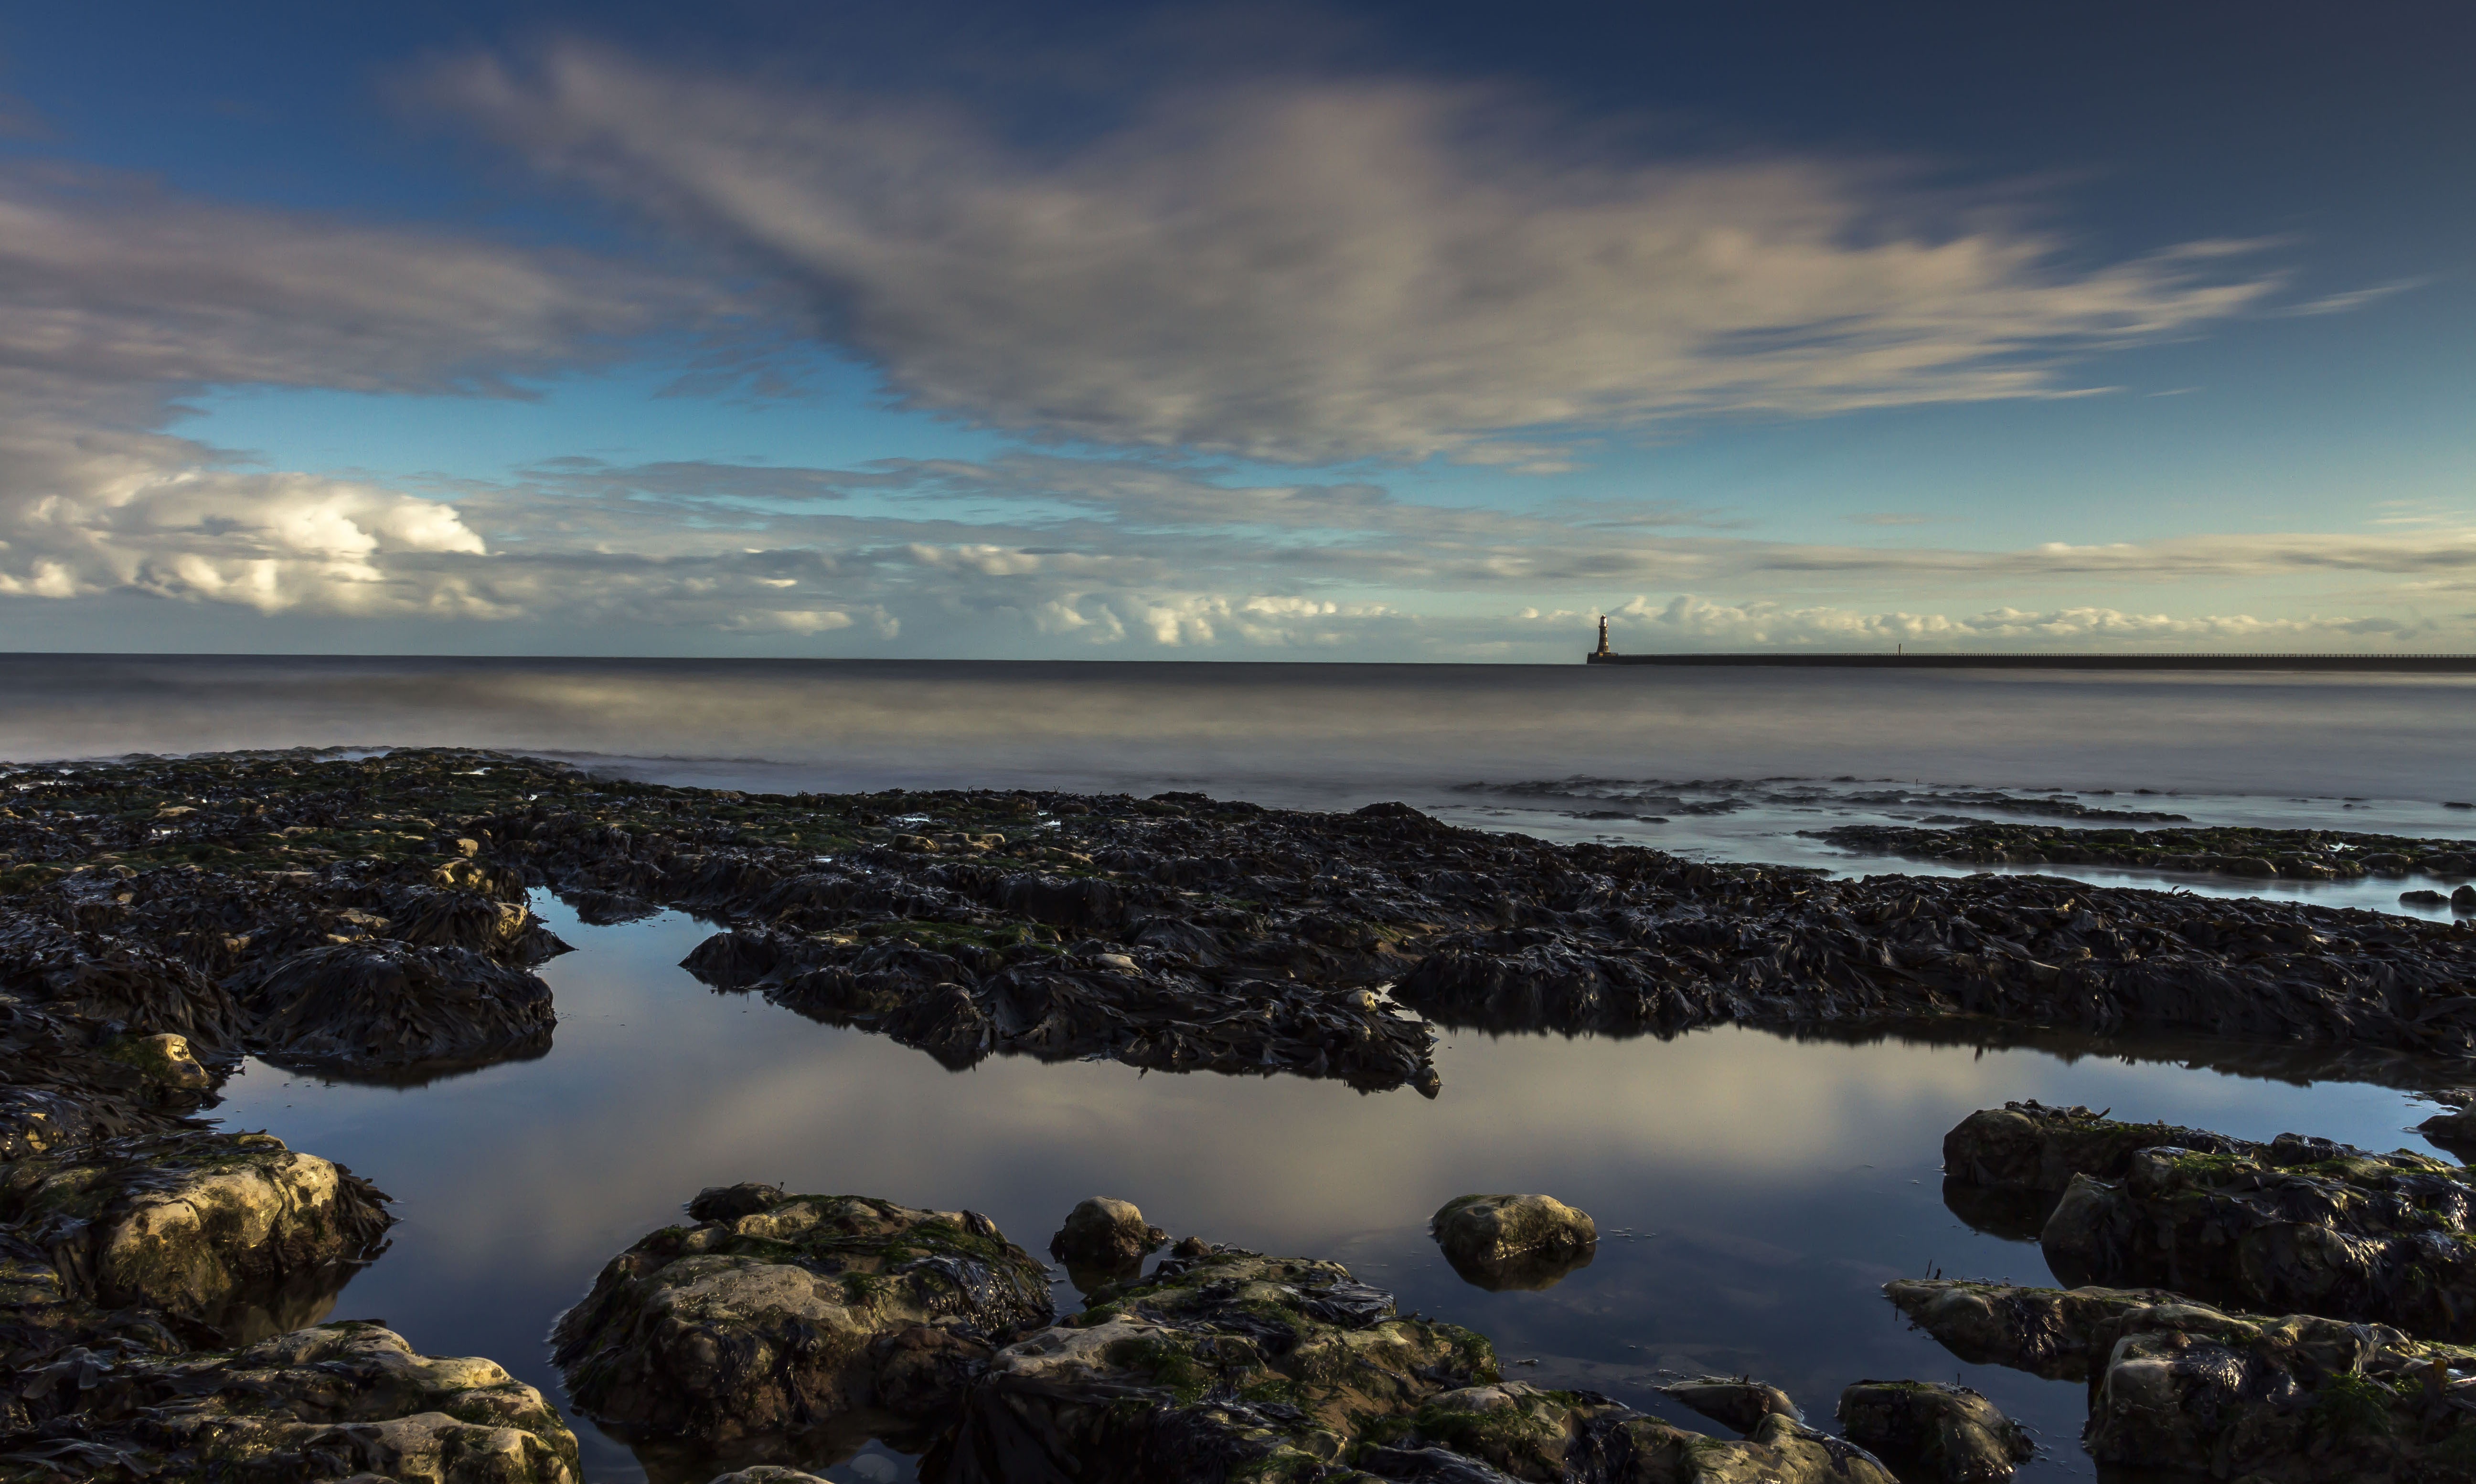
beach, landscape, sea, coast, water, nature, sand, rock, ocean, horizon, cloud, sky, sunrise, sunset, sunlight, morning, shore, wave, lake, dawn, coastal, coastline, seaside, dusk, evening, reflection, seascape, weather, bay, blue, body of water, rocks, uk, england, beaches, wetland, sunderland, loch, meteorological phenomenon, wind wave